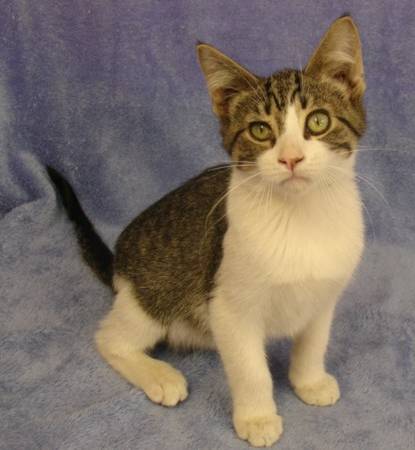
Label: cats